Princess Olga Pskov International Airport

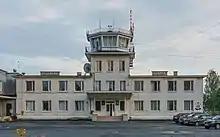
Control tower

The airfield dates to the 1930s, when it became a host base for one of the Soviet Airforce regiments. Under the German Nazi occupation, it was used by the Luftwaffe to supply advancing Wehrmacht troops.